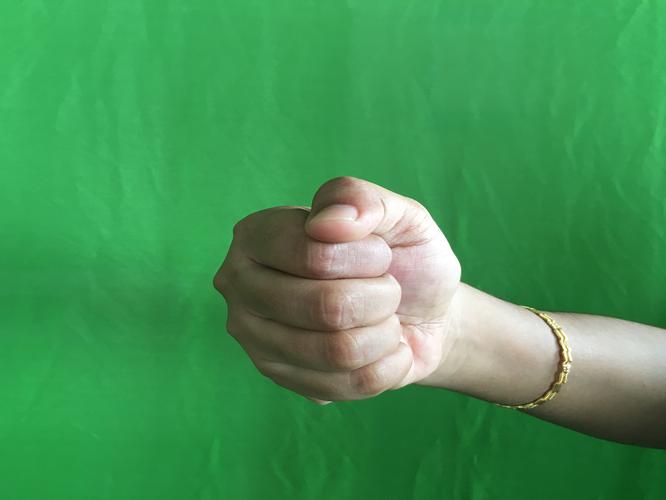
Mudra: Mushti
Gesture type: single_hand